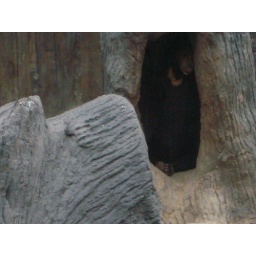
it began raining. the litte bear cub sheltered in a hollow tree